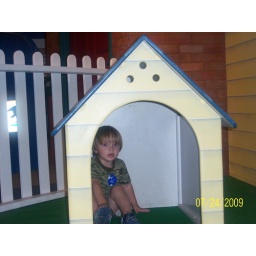
lukas in dog house minn. child. museum 09